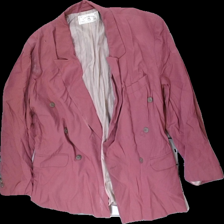
View: front
Type: Jacket
Category: Ladies
Brand: Not in the list
Brand text on label: 4 You Tailoring Co
Colors: Pink
Material: 72% viscose, 28% polyester
Cut: Regular
Season: All
Stains: Major
Price range: <50
Recommended usage: Export